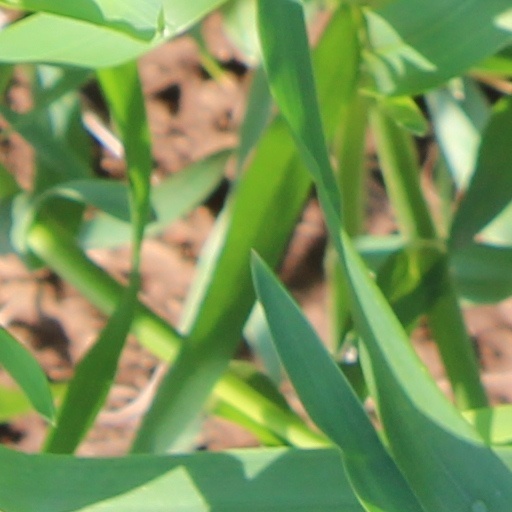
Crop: wheat